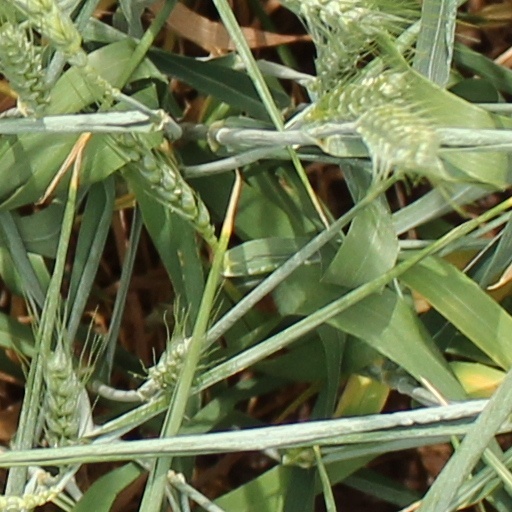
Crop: wheat